Ohanajaya Station

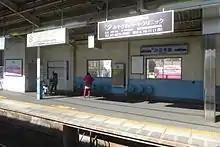
The platform, March 2015

Station numbering was introduced to all Keisei Line stations on 17 June 2010. Ohanajaya was assigned station number KS08.